Helen Taylor (composer)

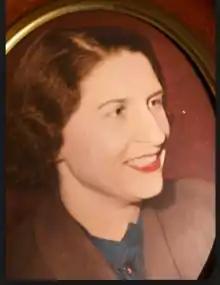

Helen Taylor, who died tragically in 1950, was a gifted and promising Juilliard-trained composer and the wife of pianist Grant Johannesen.